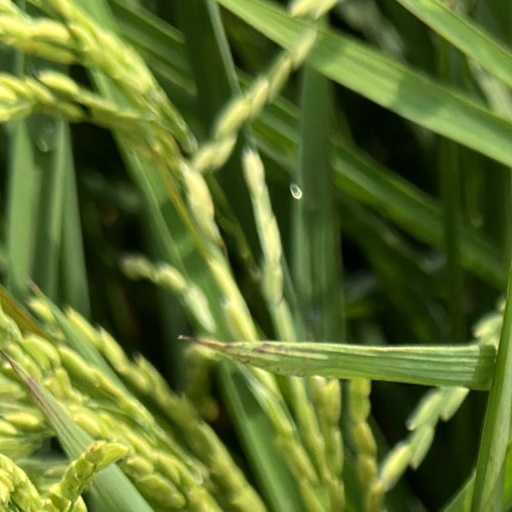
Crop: rice